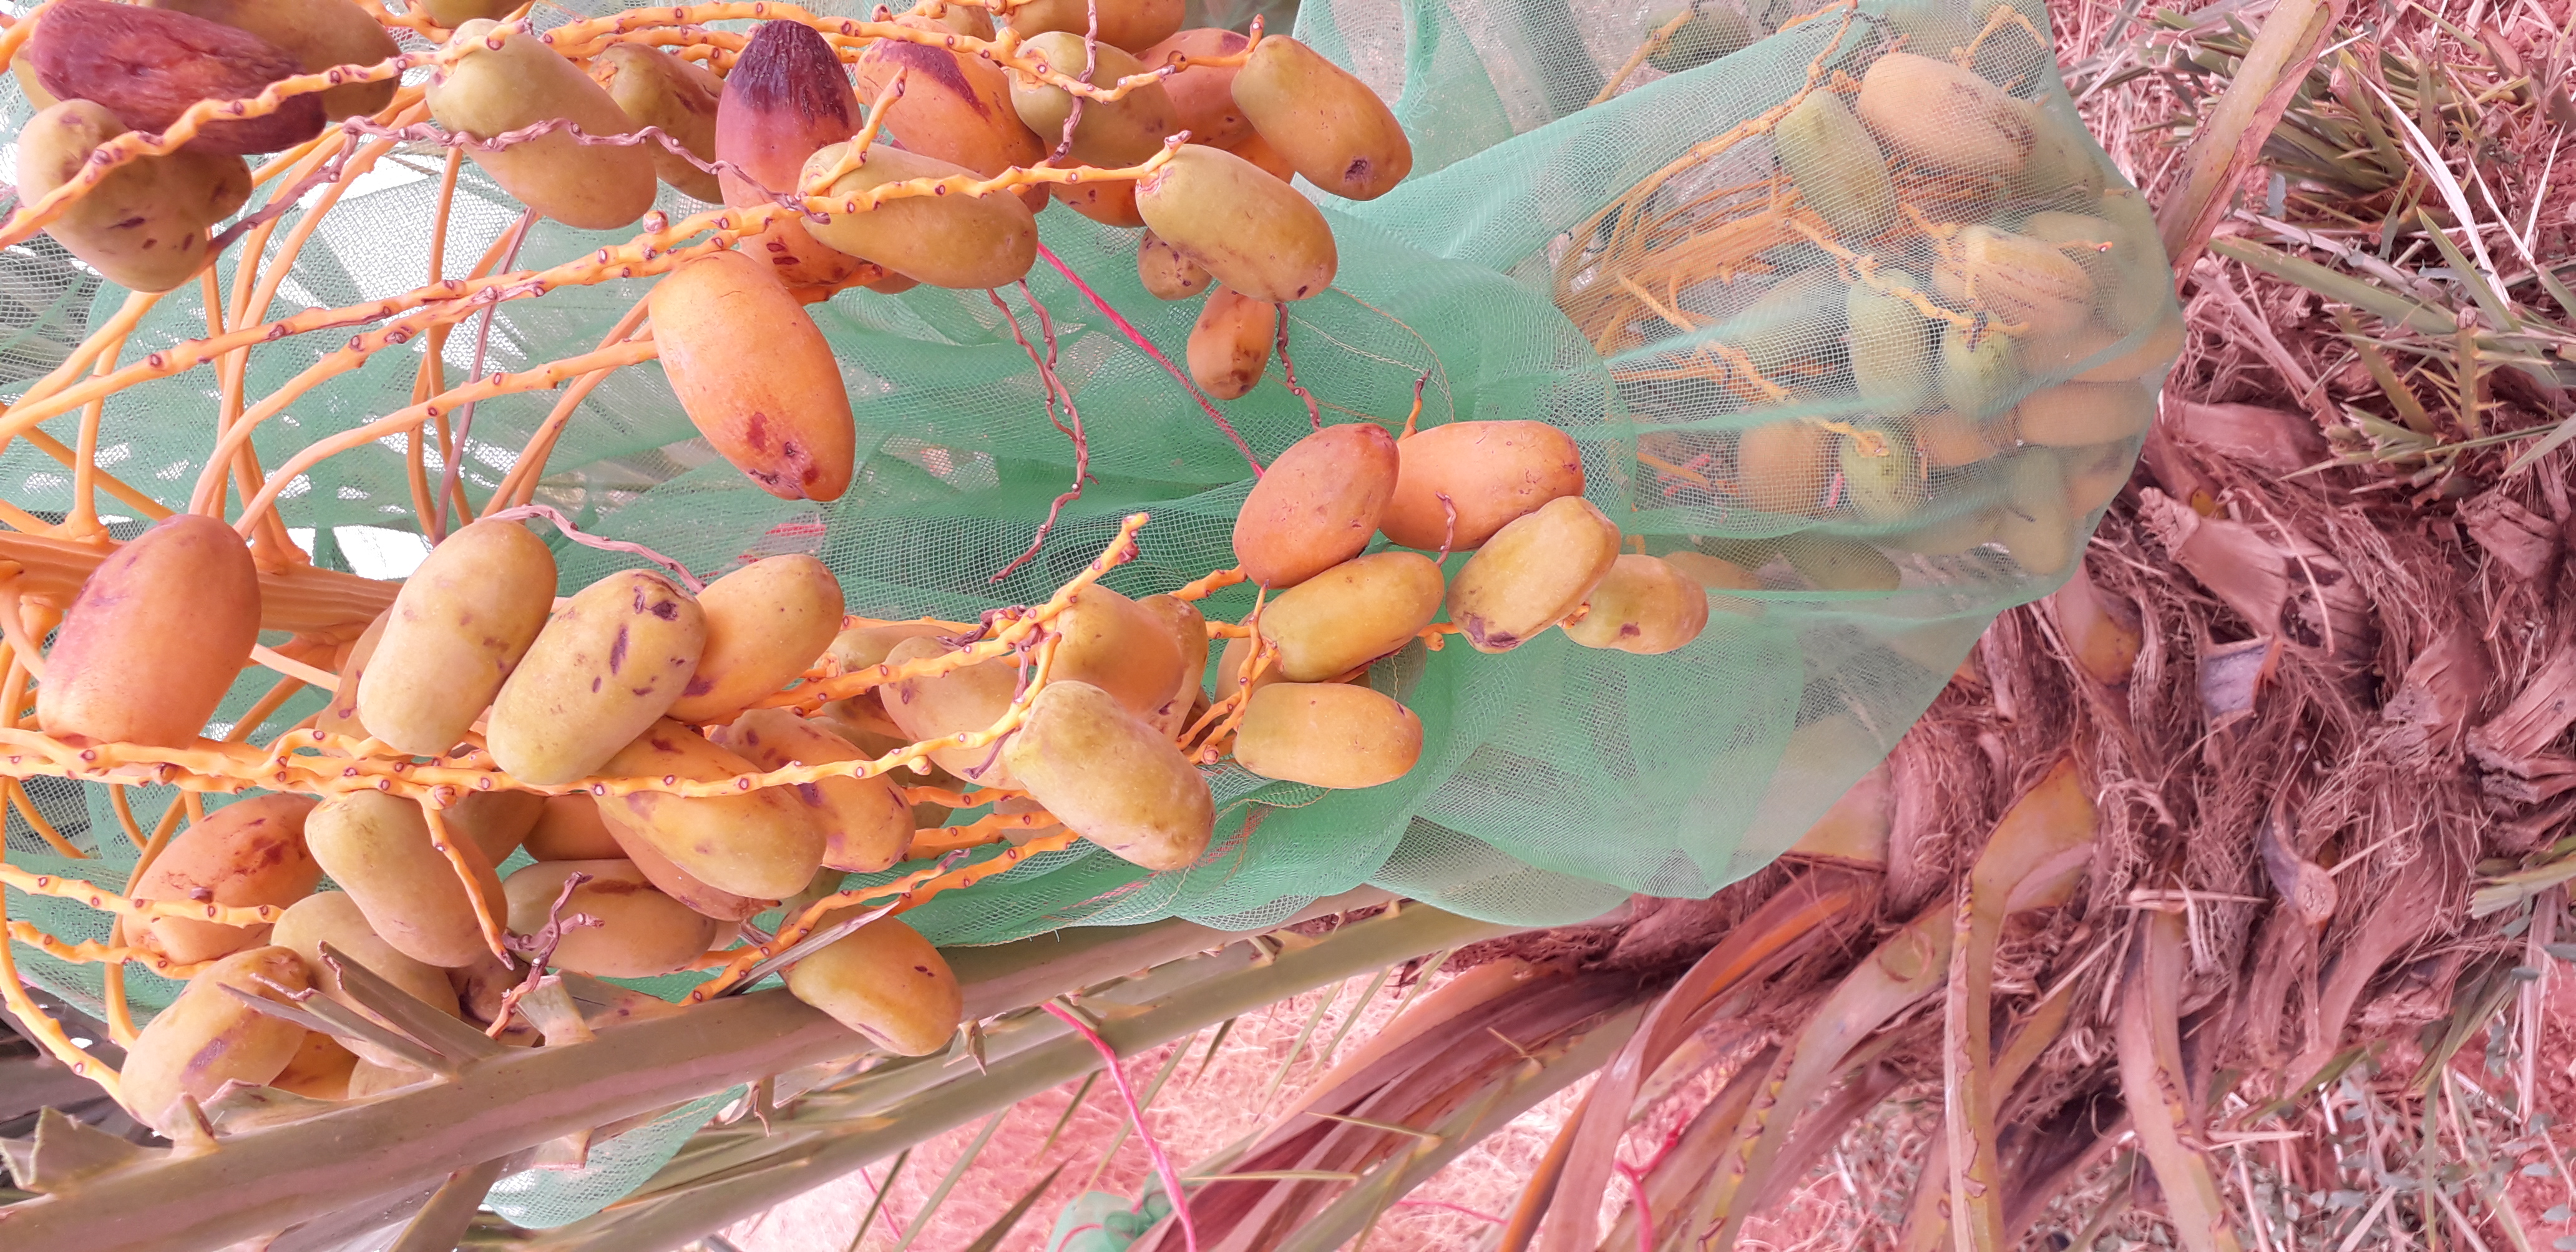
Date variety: Boumajhoul